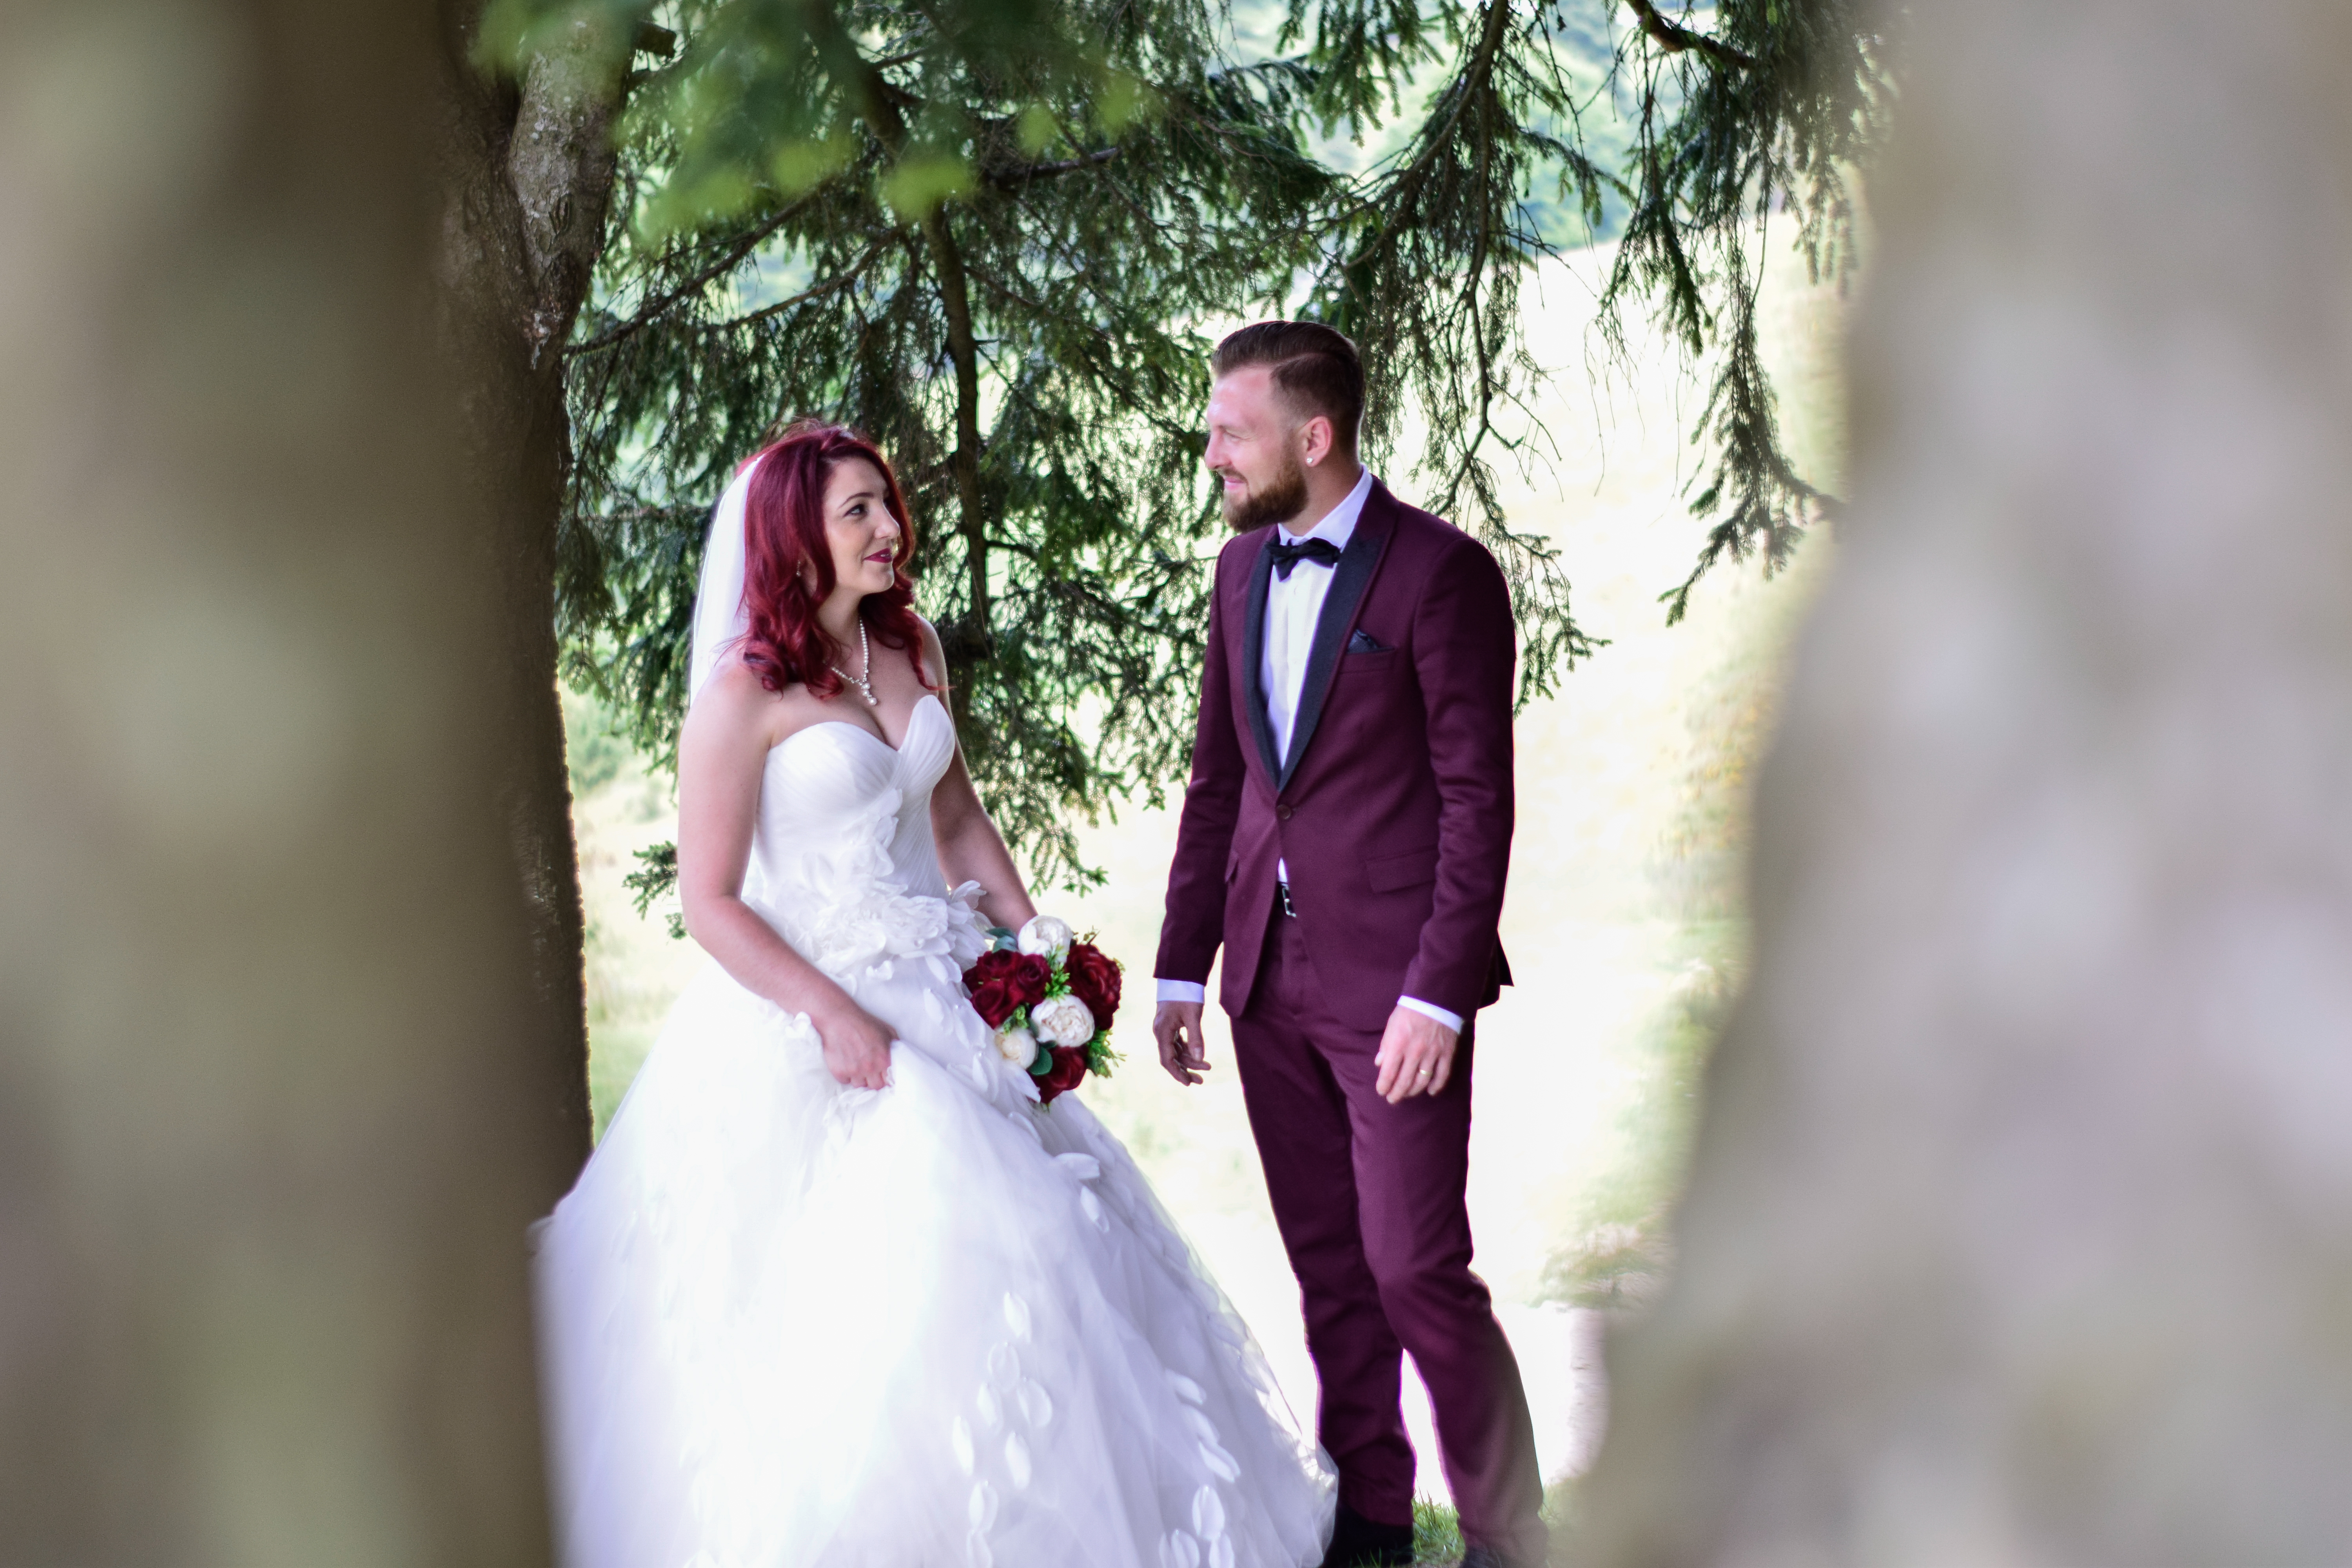
wedding, moments, photograph, pink, bride, gown, bridal clothing, wedding dress, flower, ceremony, groom, dress, event, tree, tradition, marriage, romance, flower arranging, girl, plant, fun, plantation, happiness, woodland, flower bouquet